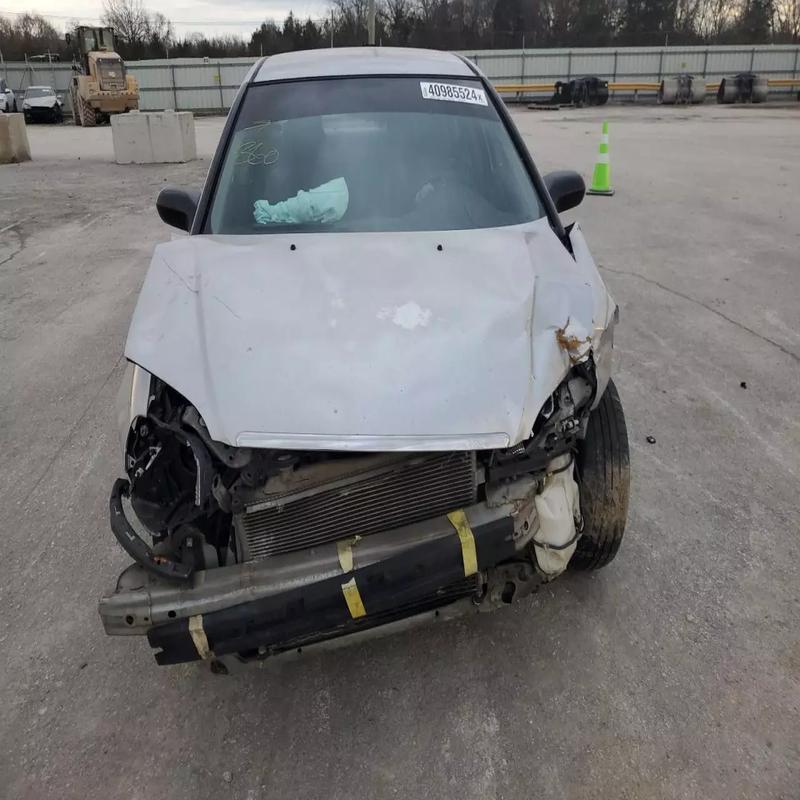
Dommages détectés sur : pare-choc avant, feu avant droit, feu avant gauche, capot, aile avant droite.
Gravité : majeur